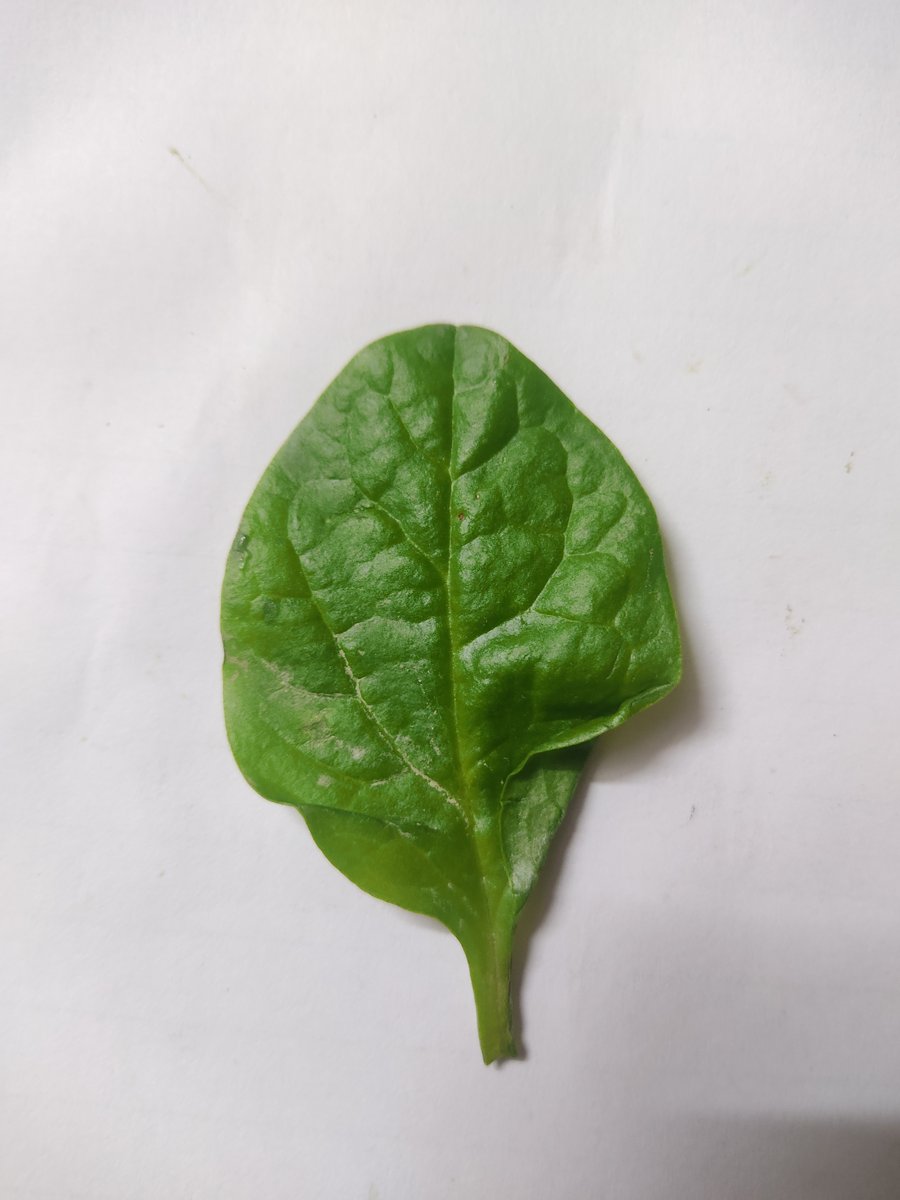
Label: Healthy-Leaf